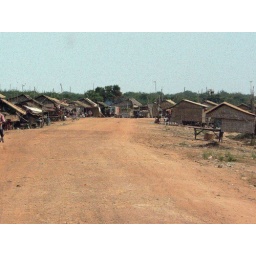
Nomads existing in a different form. Shifting from lower ground responding to the lake rising.